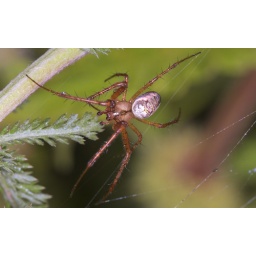
Found the male and female together on a shared web.In low vegetation in hedgerow in a damp meadow.~5mm Female body